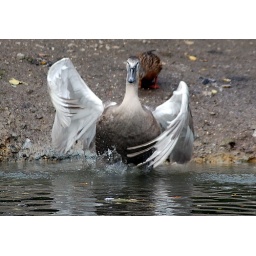
young swan going in to water